The Happy Day

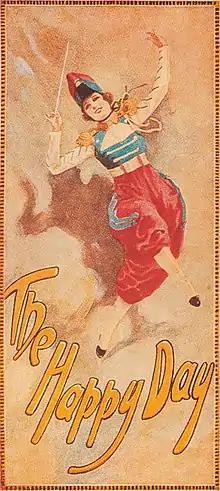
Postcard

The Happy Day is a musical comedy in two acts by Seymour Hicks, with music by Sidney Jones and Paul Rubens, and lyrics by Adrian Ross and Rubens. It was produced by George Edwardes's company (by the estate's executor, Robert Evett) and was directed by Evett. Set in the fictional country of Valaria, the story concerns a royal couple who dislike each other but ultimately fall in love. A masquerade scene provides opportunities for mistaken identity.